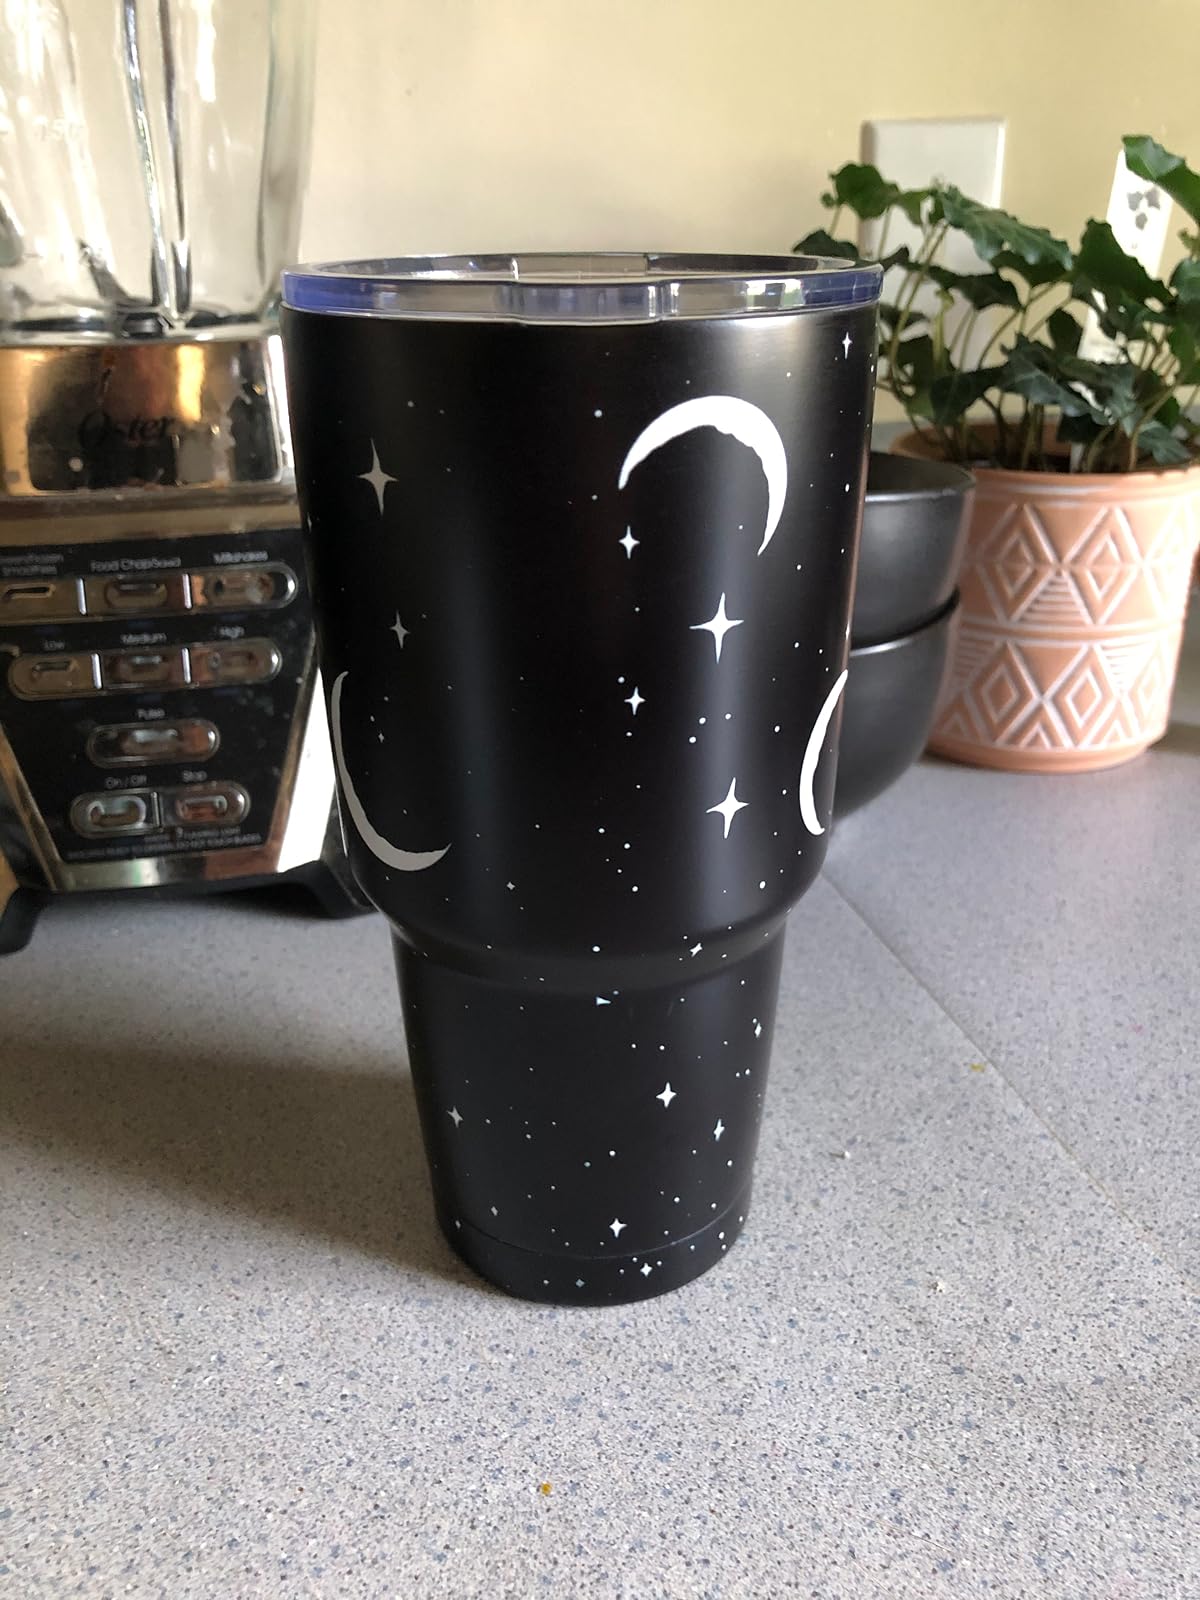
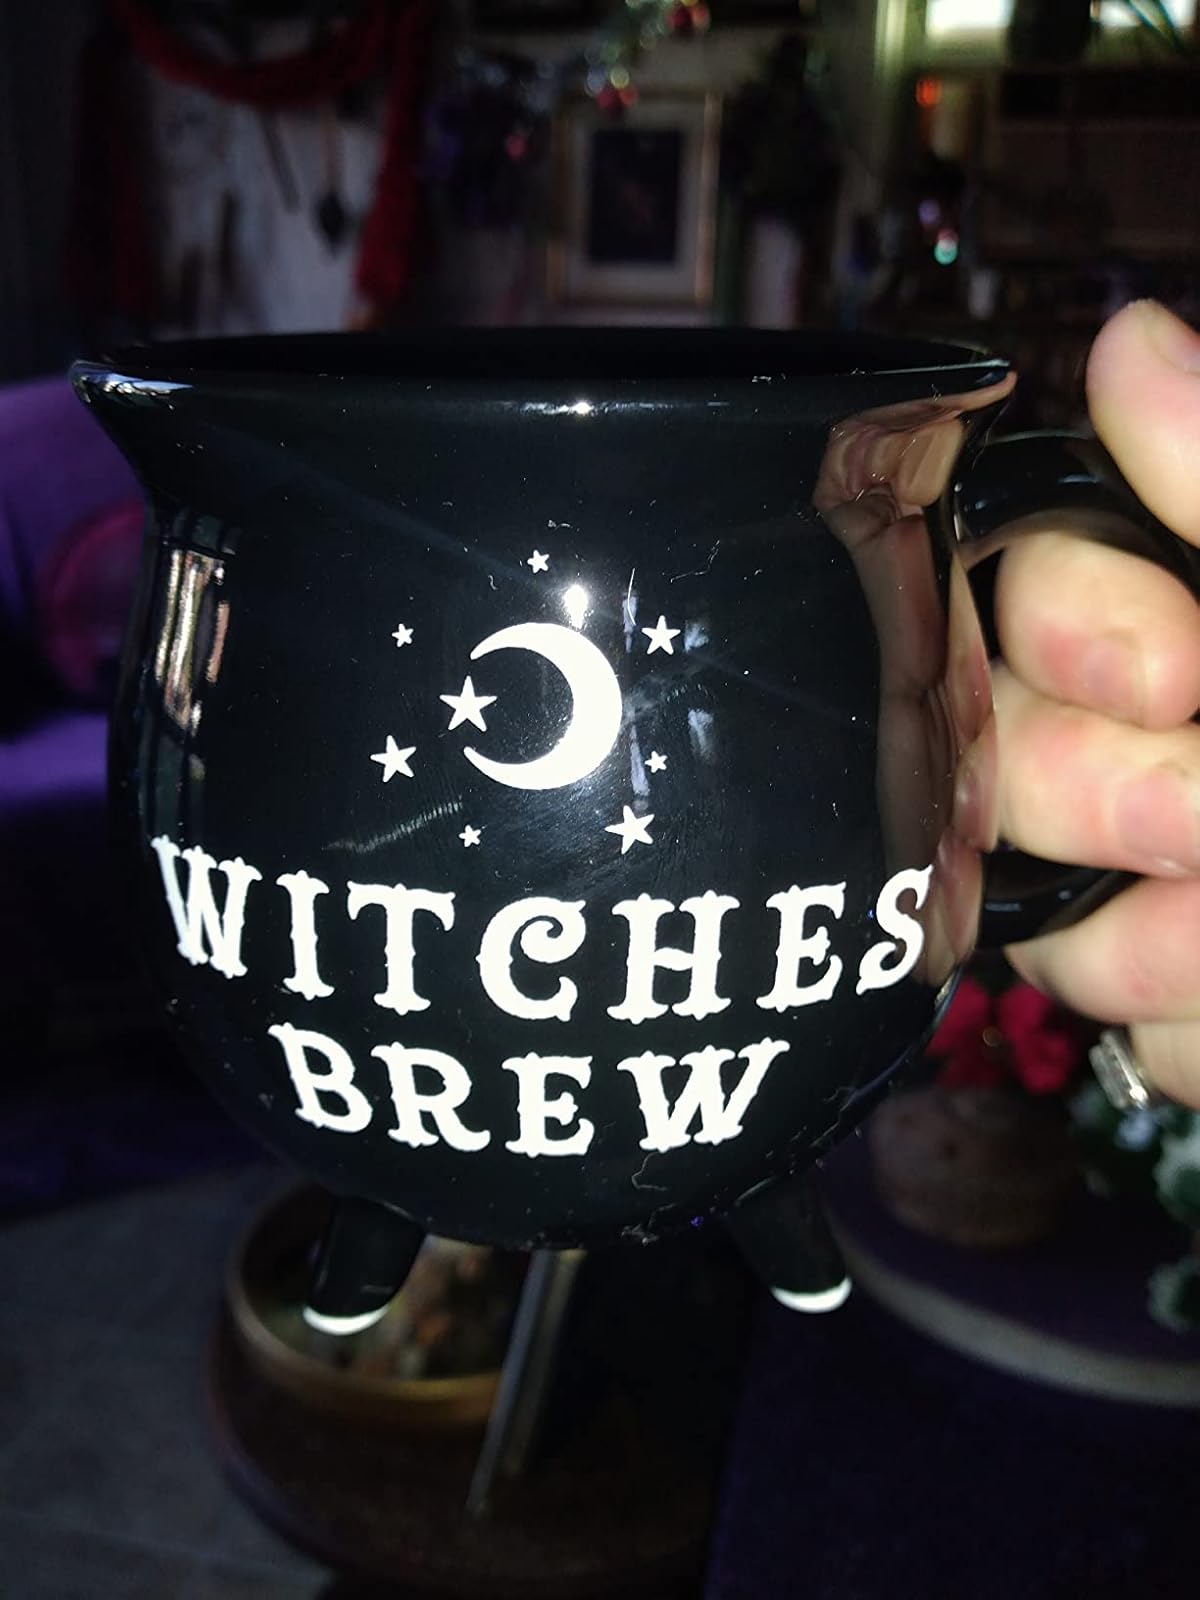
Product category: items_mug
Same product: no